Tujiachong station

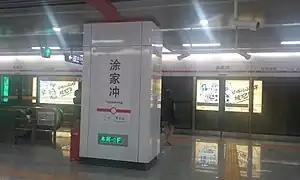
Platform of Tujiachong Station

Tujiachong station is a subway station in Tianxin District/ Yuhua District, Changsha, Hunan, China, operated by the Changsha subway operator Changsha Metro. It entered revenue service on June 28, 2016.